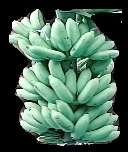
Variety: elakki-bale
Grade: grade1